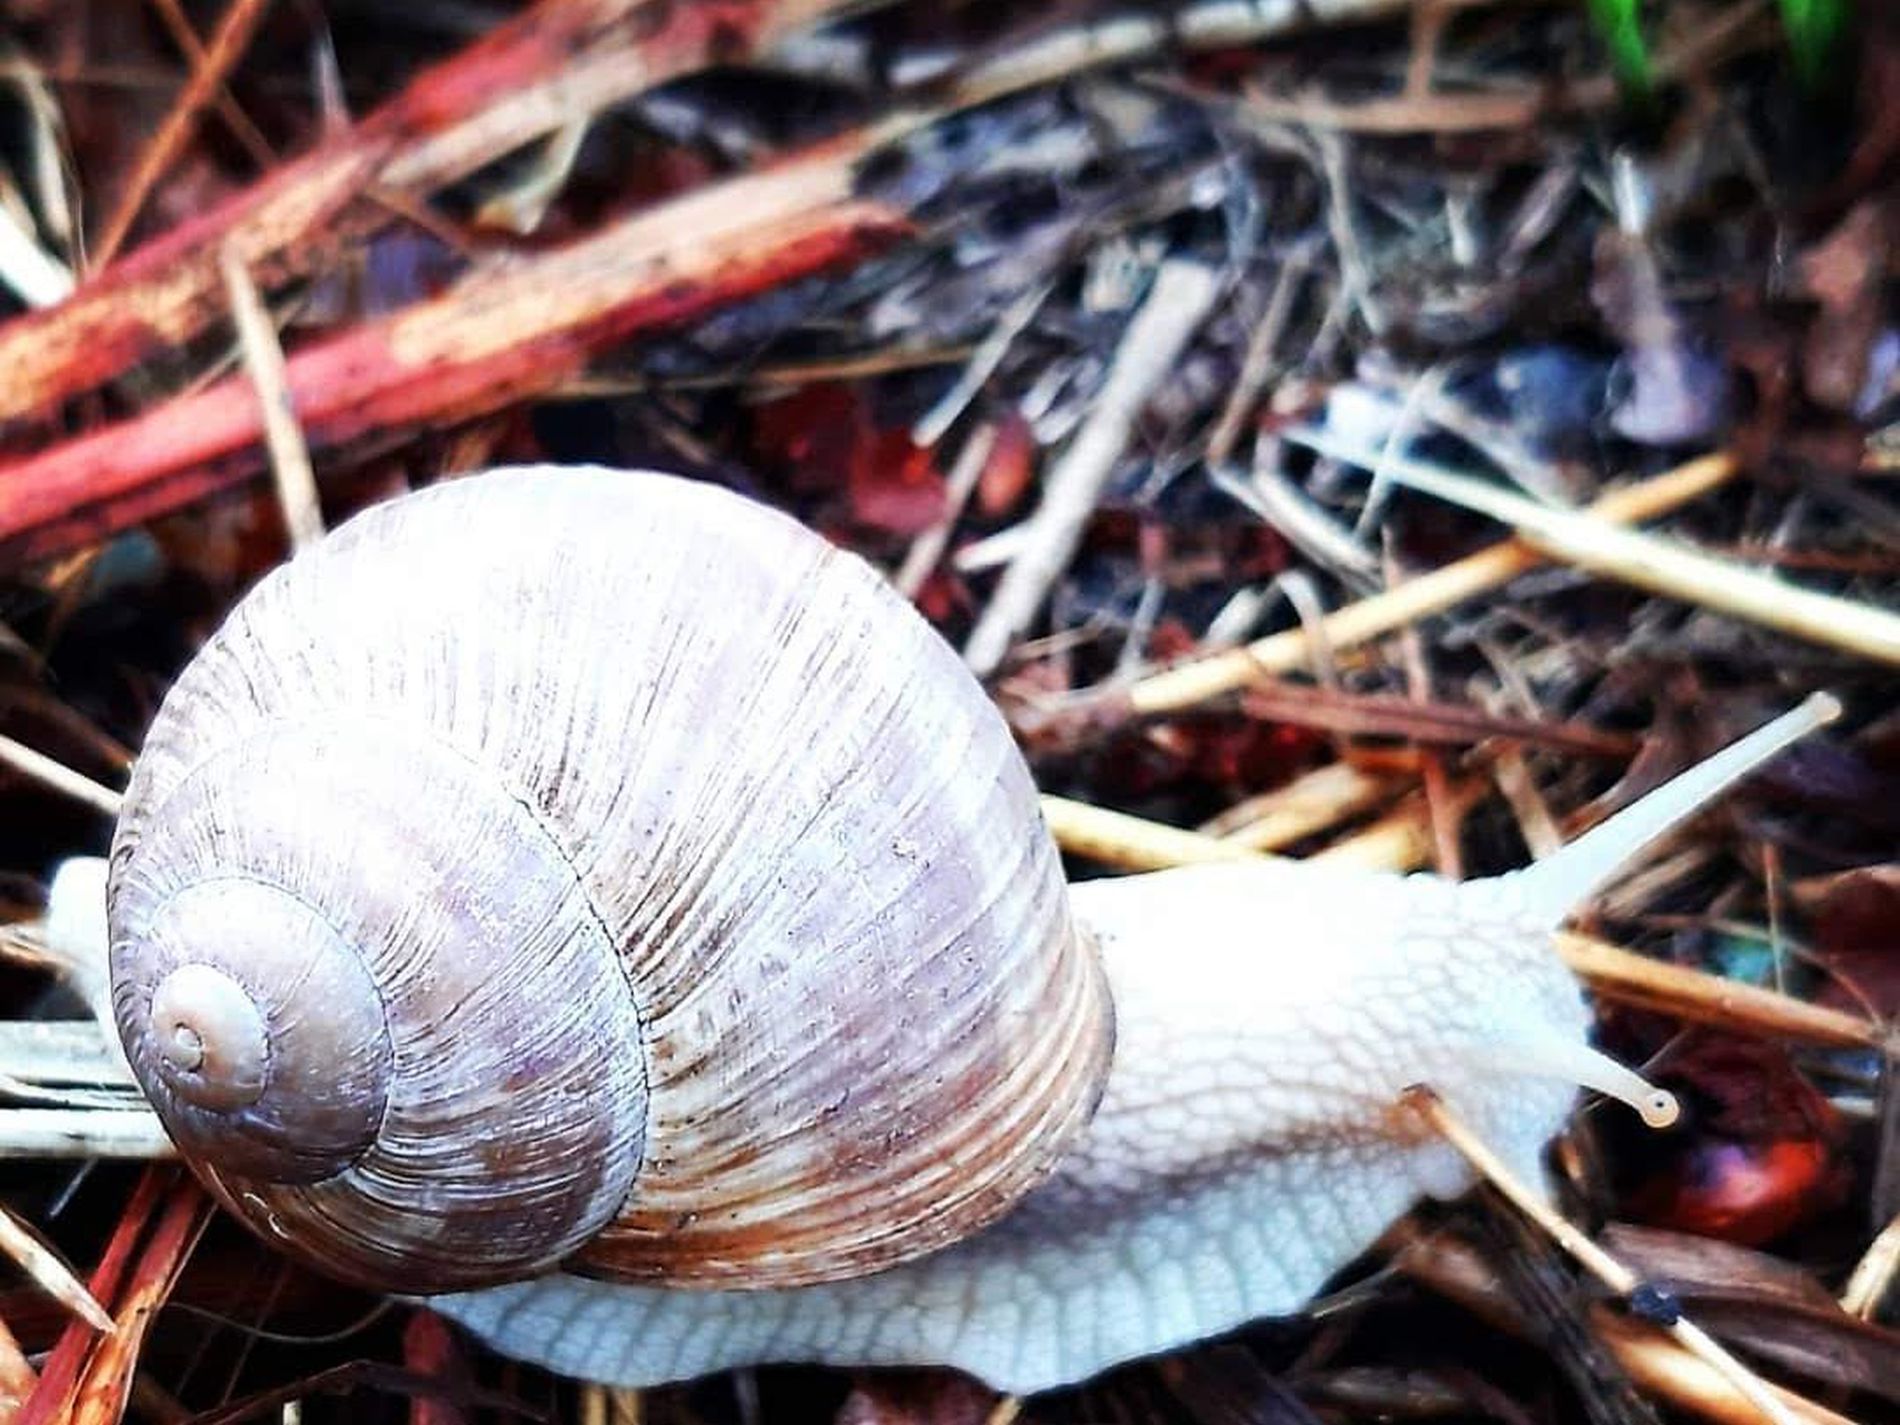
Snail on Dry Leaves
A snail is moving across a bed of dry leaves, twigs, and other plant debris. The background is a mix of browns, reds, and dark tones from the decaying organic matter.
Close-up shot of snail crawling in leaf litter on the ground, The snail is slowly moving, while the natural detritus stays in place. Natural light, filtered through leaves, appears to provide illumination.
Labels: Animal, Invertebrate, Snail, Insect, Sea Life, Seashell, Dry Leaves